D. I. Pandjaitan

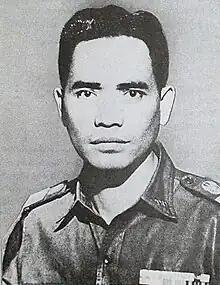

Donald Izacus Pandjaitan (9 June 1925 – 1 October 1965) was an Indonesian General who was killed during a kidnap attempt by the members of the 30 September Movement. Of the six Army Generals killed in the coup attempt, he was the only Christian.